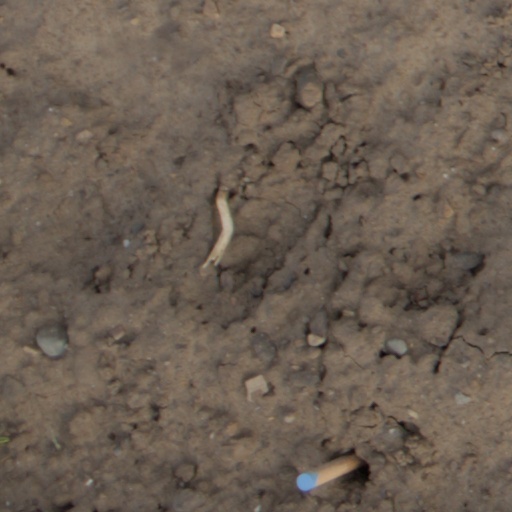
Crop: wheat